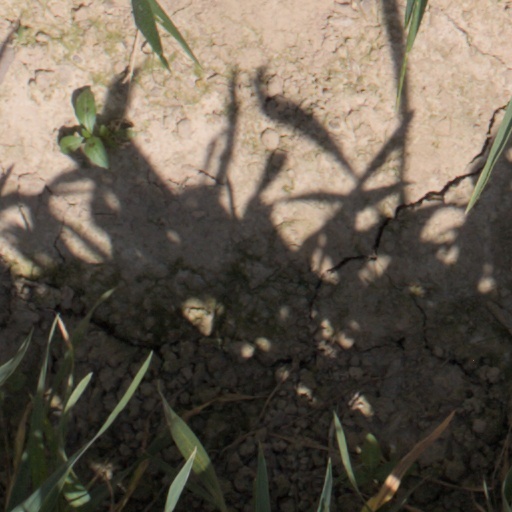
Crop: wheat